Theodore Buhler House

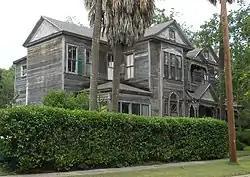
The house in 2014

The Theodore Buhler House is a historic house in Victoria, Texas. It was built in 1890 for Theodore Buhler and his wife, Katherine Schmidt. Born in Baden, Germany, he emigrated to the United States at a young age and grew up in New Orleans, Louisiana. During the American Civil War, he worked for Cook's foundry in New Orleans, which made firearms for the Confederate States Army. In the postbellum era, he worked for the railroads and steamships in Louisiana and Texas, and he co-founded the First National Bank of Victoria, the Victoria Loan Company, and the Victoria Building and Loan Company. He died in 1912.